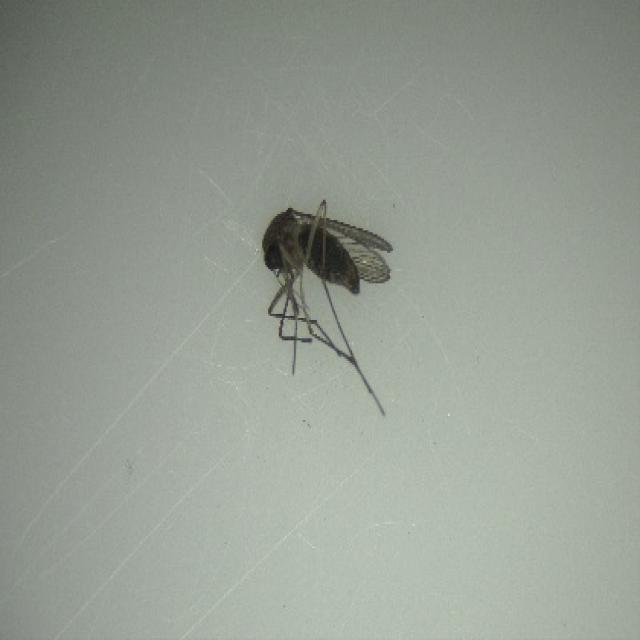
Species: culex_tritaeniorhynchus